History of Kerala

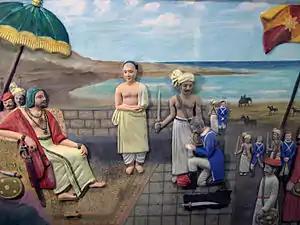
Dutch commander De Lannoy surrenders to Marthanda Varma at the Battle of Colachel (1741). Depiction at Padmanabhapuram Palace.

Vasco da Gama was sent by the King of Portugal Dom Manuel I and landed at Kozhikode in 1497–1499. The Samoothiri Maharaja of Kozhikode permitted the Portuguese to trade with his subjects. Their trade in Kozhikode prospered with the establishment of a factory and fort in his territory. However, Portuguese attacks on Arab properties in his jurisdiction provoked the Samoothiri and finally led to conflict. The ruler of the Kingdom of Tanur, who was a vassal to the Zamorin of Calicut, sided with the Portuguese, against his overlord at Kozhikode. As a result, the Kingdom of Tanur ("Vettathunadu") became one of the earliest Portuguese Colonies in India. The ruler of Tanur also sided with Cochin. Many of the members of the royal family of Cochin in 16th and 17th centuries were selected from Vettom. However, the Tanur forces under the king fought for the Zamorin of Calicut in the Battle of Cochin (1504). However, the allegiance of the Mappila merchants in Tanur region still stayed under the Zamorin of Calicut.